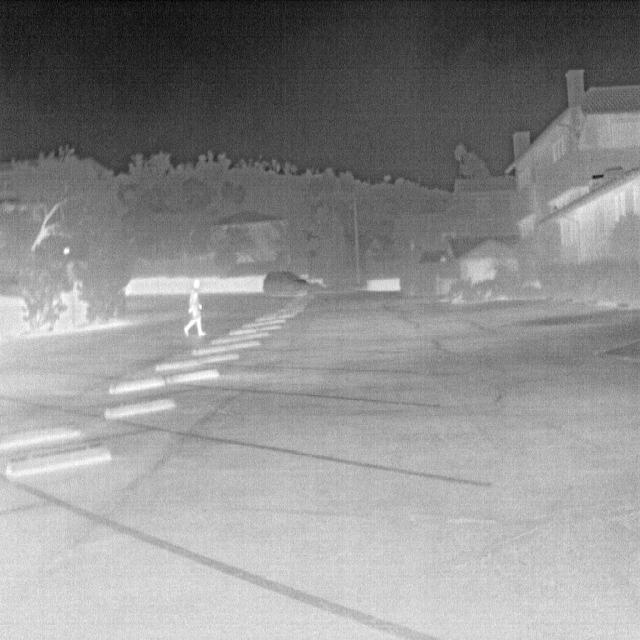
Detected objects:
label: person